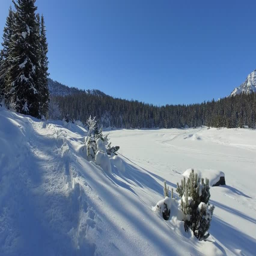
walking on the snow in the nature - winter landscapes